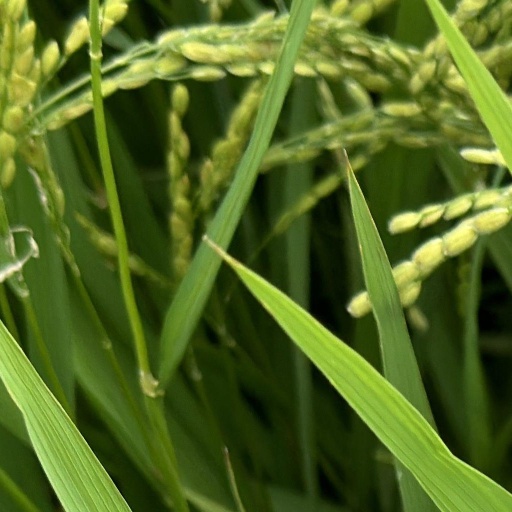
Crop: rice